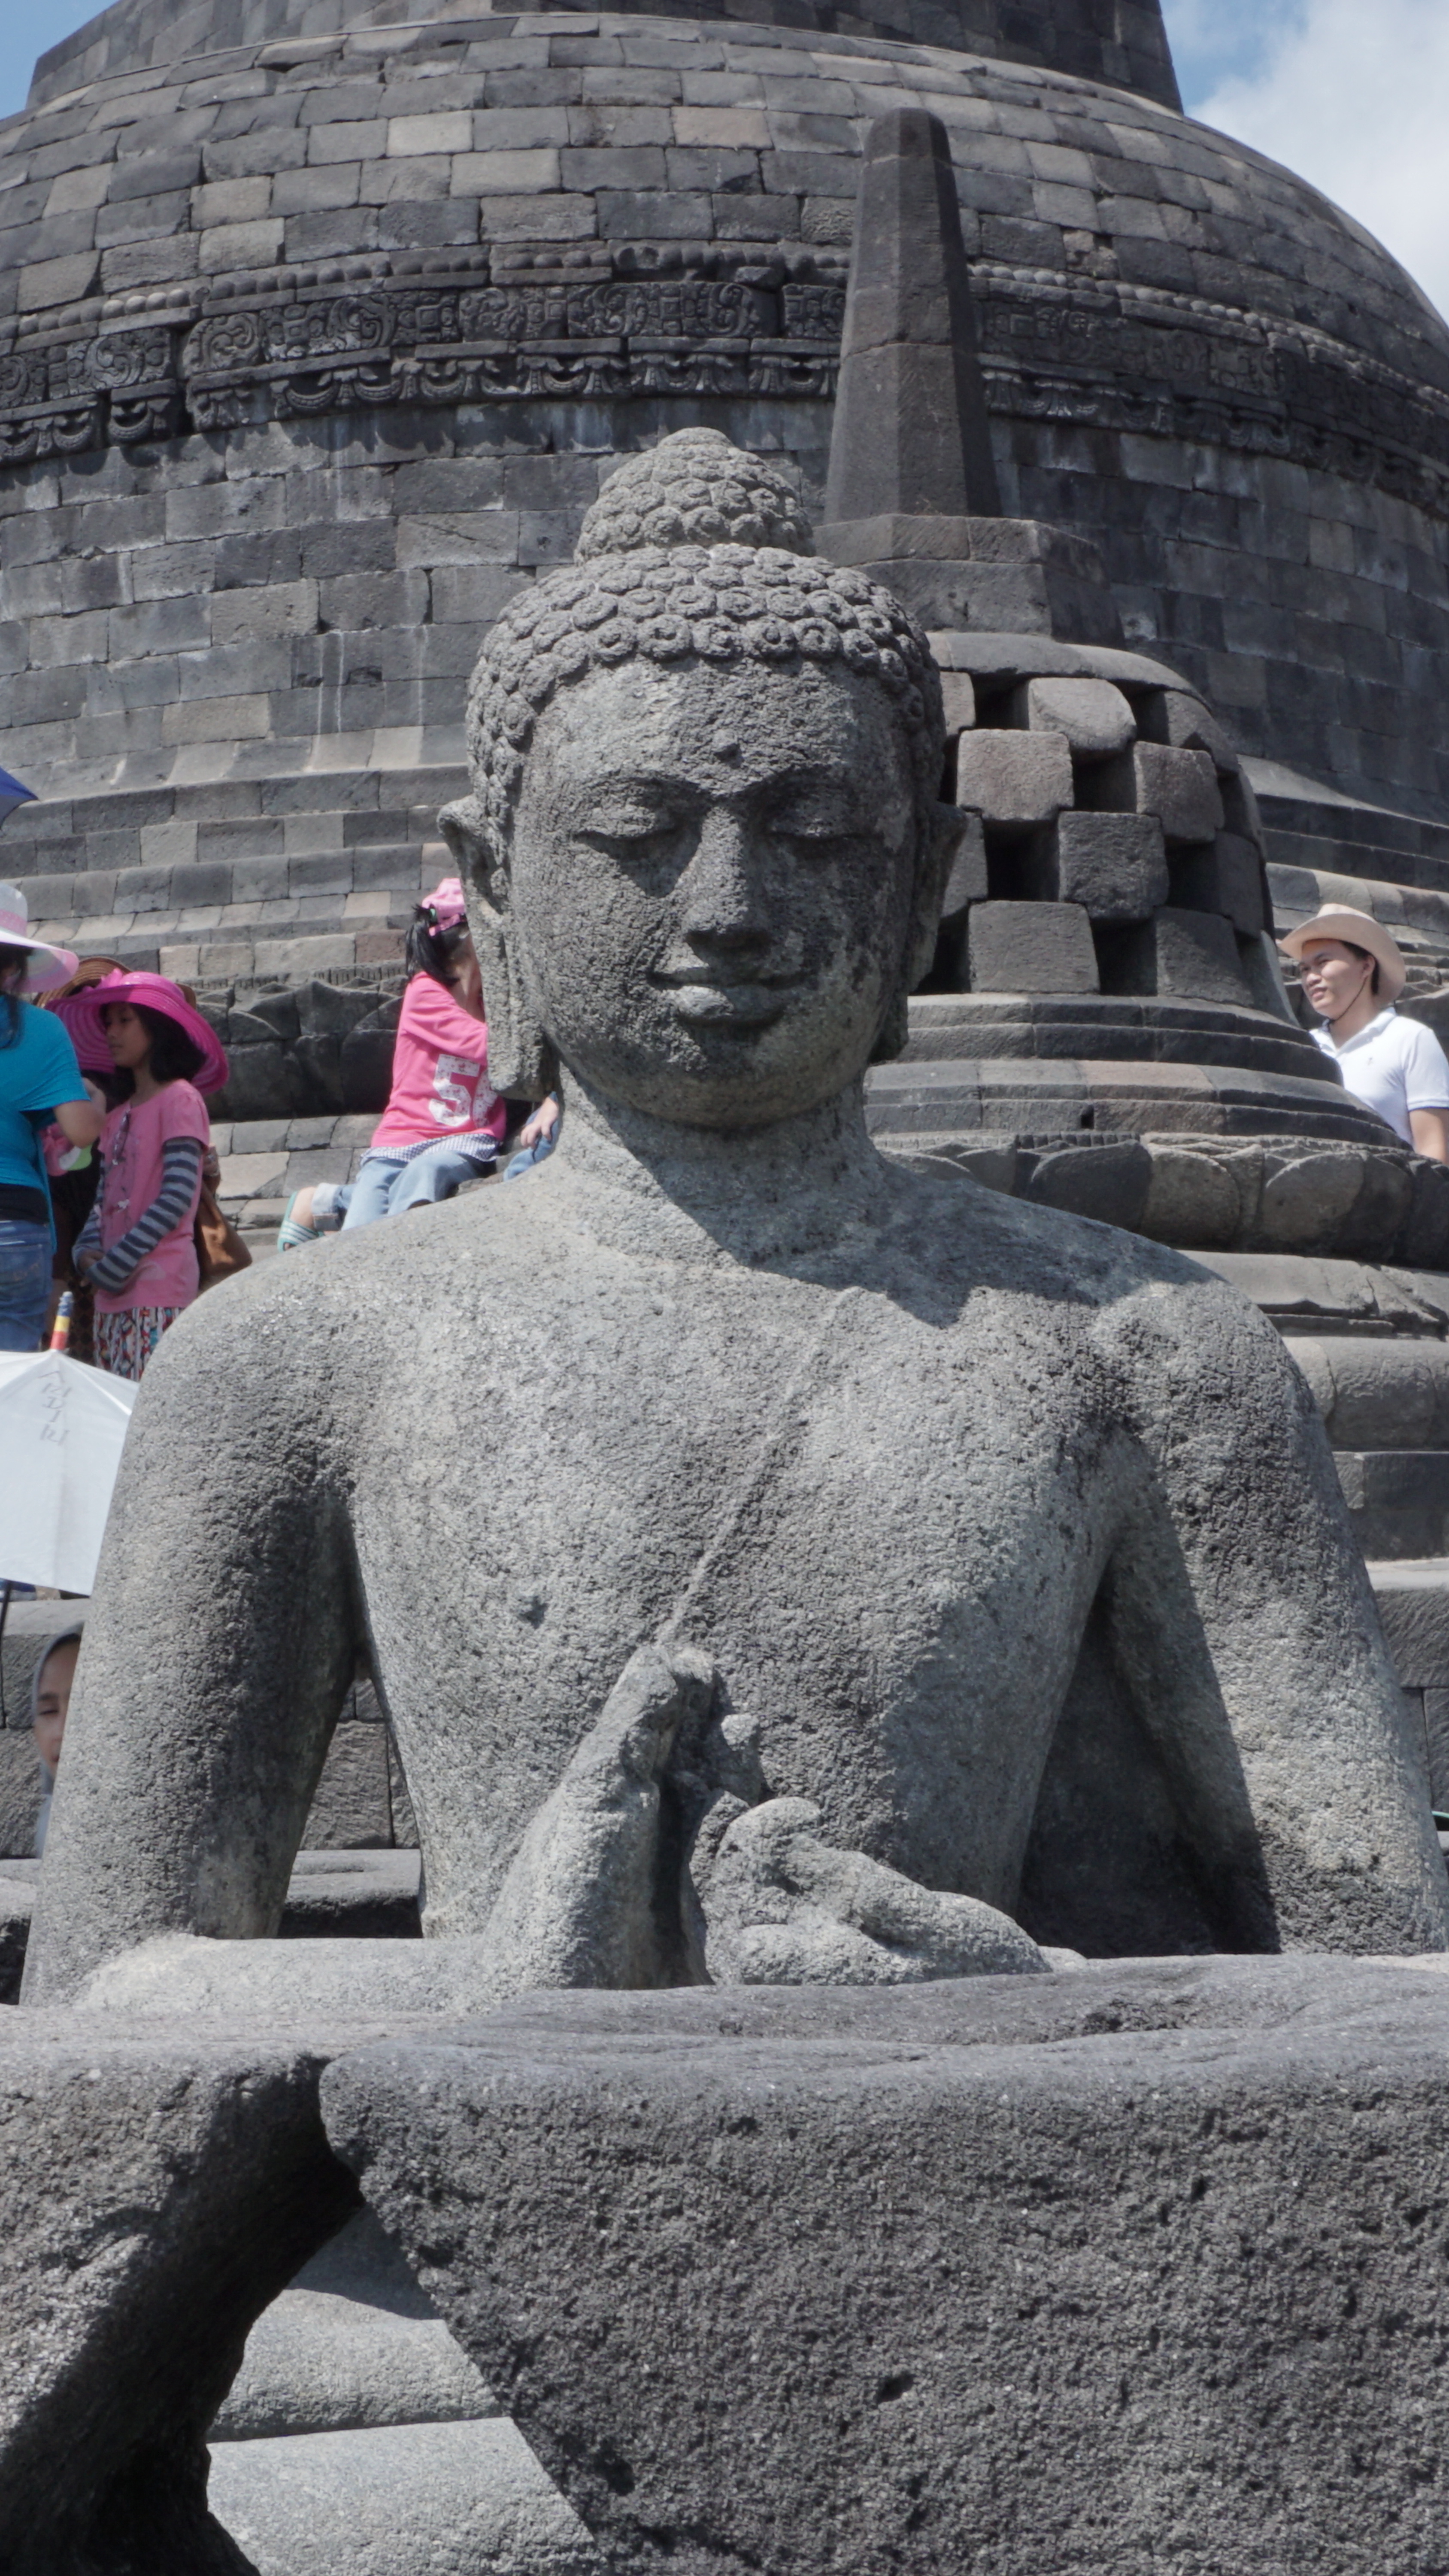
indonesia, sculpture, stone carving, statue, carving, art, forehead, temple, monument, historic site, classical sculpture, ancient history, architecture, photography, history, artwork, rock, smile, artifact, tourism